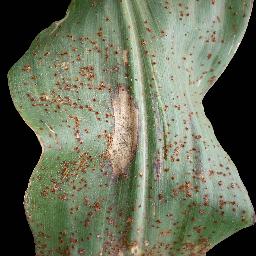
Label: Corn___Common_rust